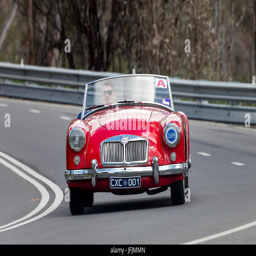
body style driving on country roads near the town